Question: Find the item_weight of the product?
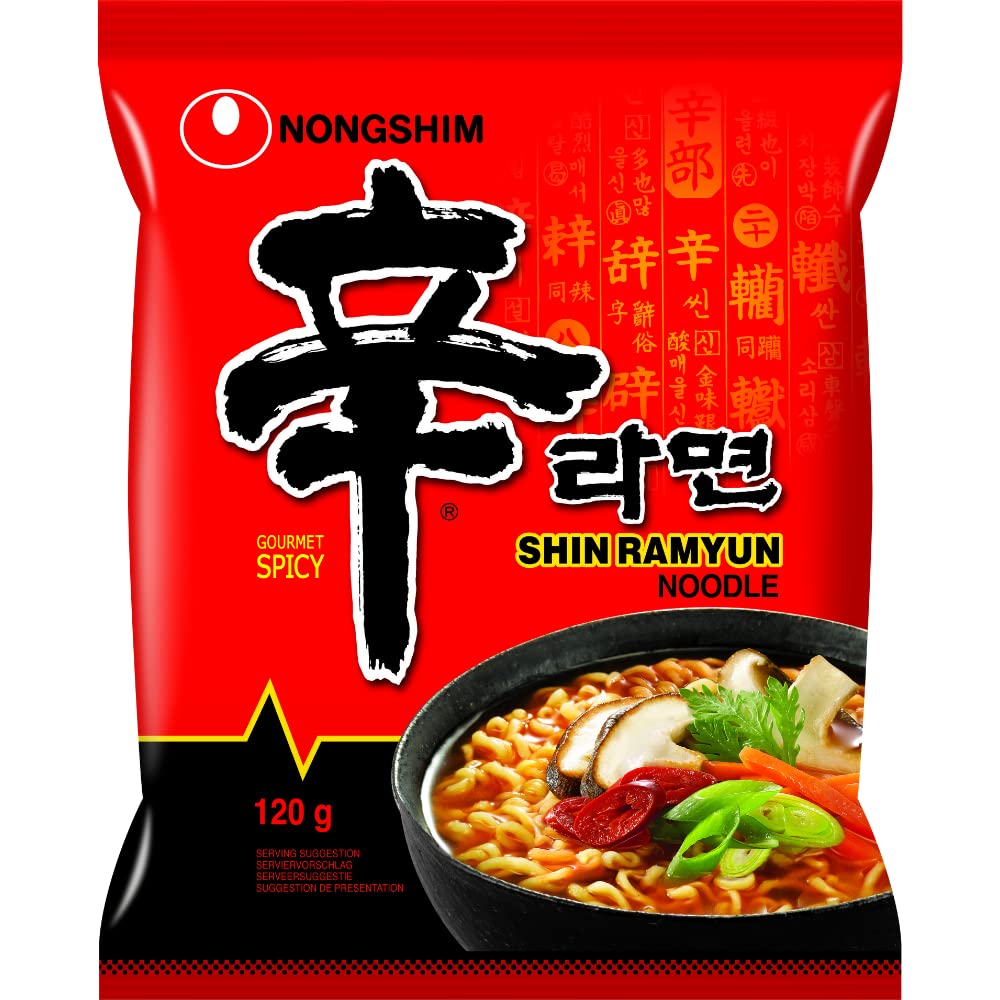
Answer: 120 gram